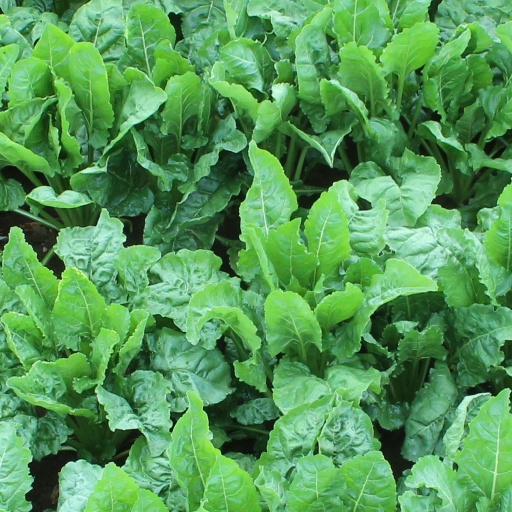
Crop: sugar beet